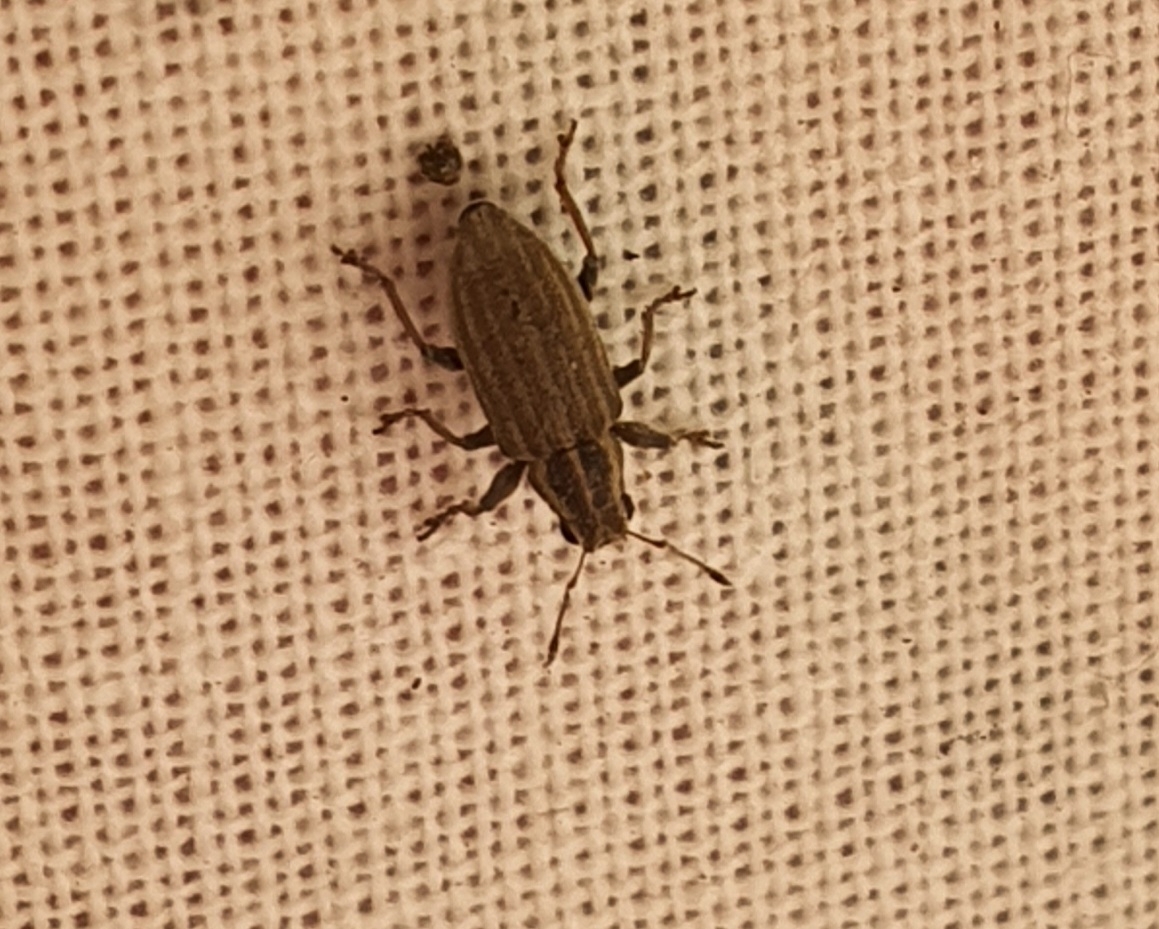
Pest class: pea_leaf_weevil